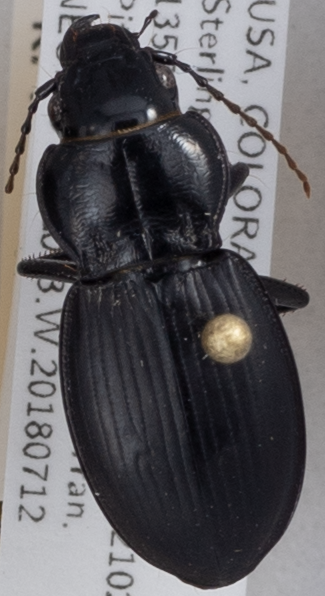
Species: Cyclotrachelus torvus
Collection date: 2018-07-12
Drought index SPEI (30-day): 0.792
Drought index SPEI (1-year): -0.33
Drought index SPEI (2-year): -0.418